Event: Nepal Earthquake
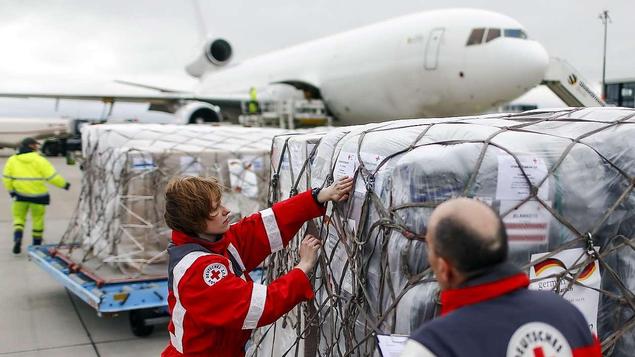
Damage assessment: no_damage